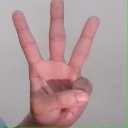
अक्षर: व